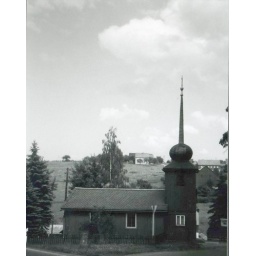
Very close to the Czechoslovakian border, high moorland in the Erzgebirge. A cross border road led from here to Teplice.